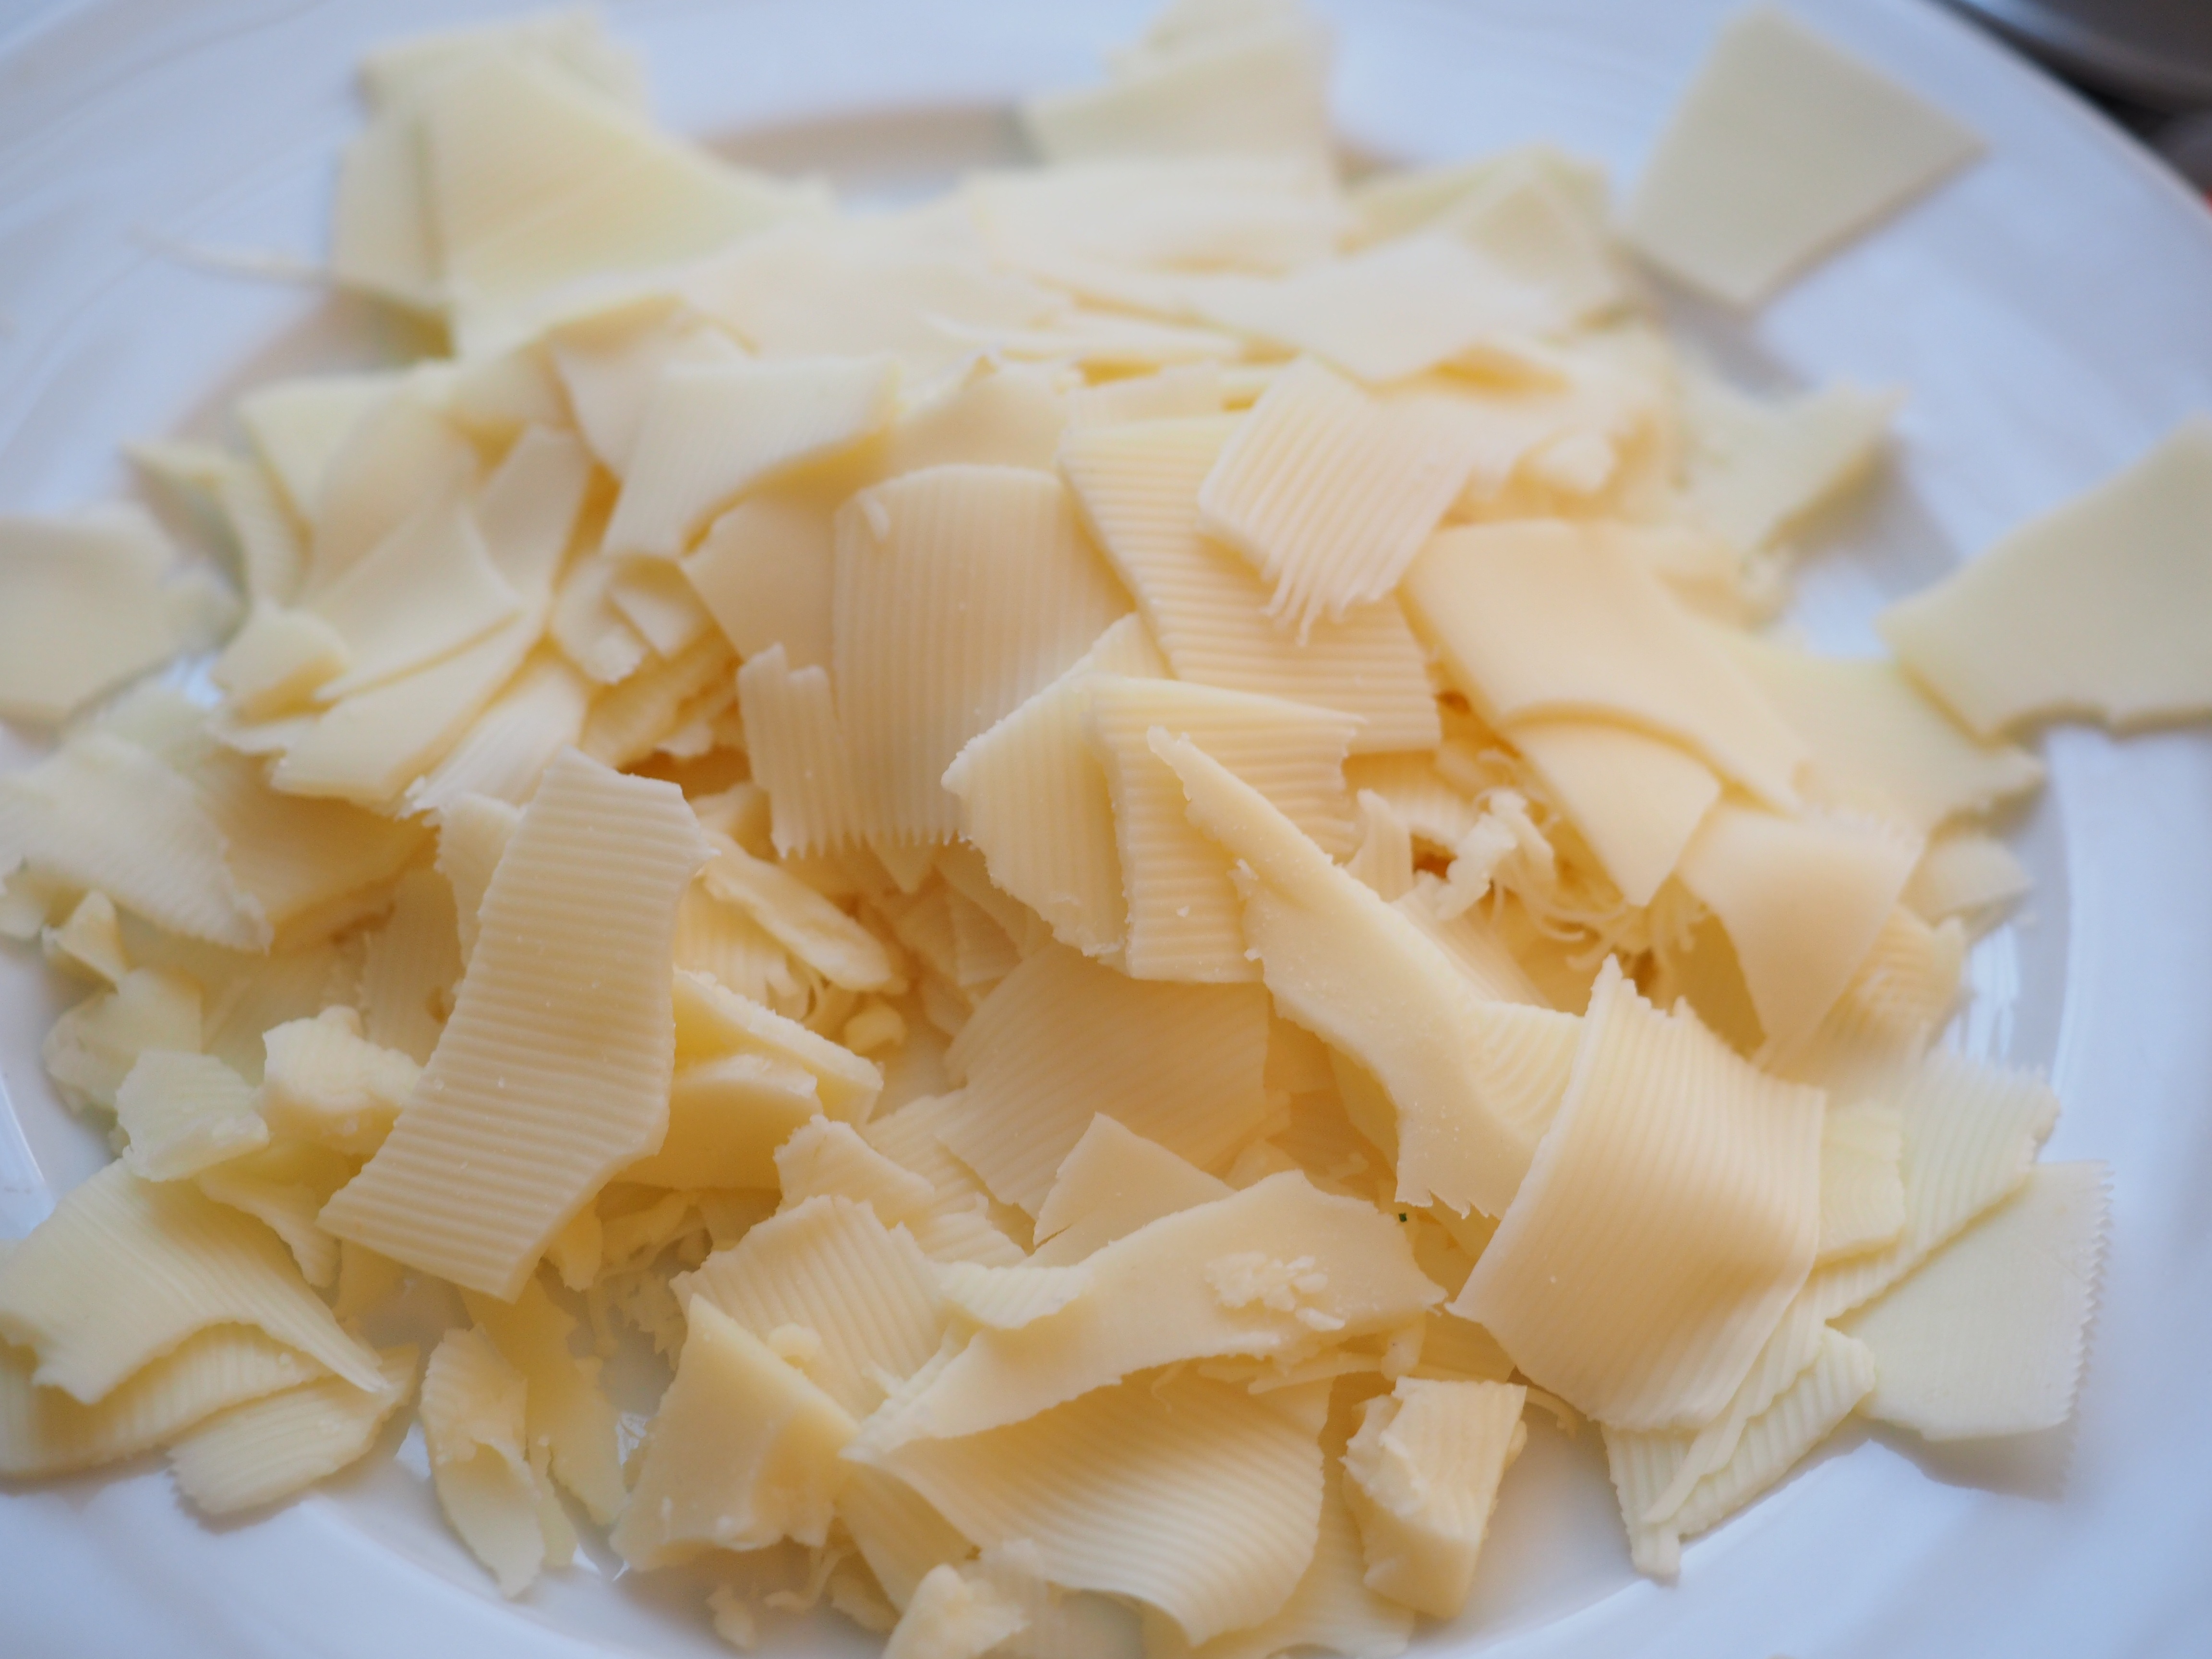
dish, food, ingredient, produce, eat, cuisine, dairy product, cheese, coconut, icing, gouda, grated, buttercream, emmental